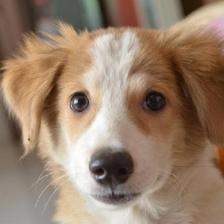
Label: animals